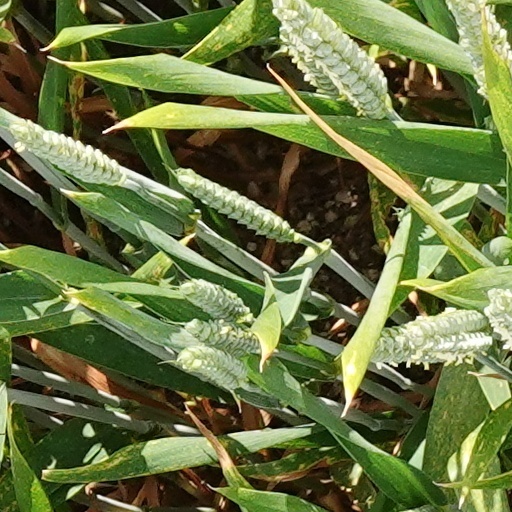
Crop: wheat